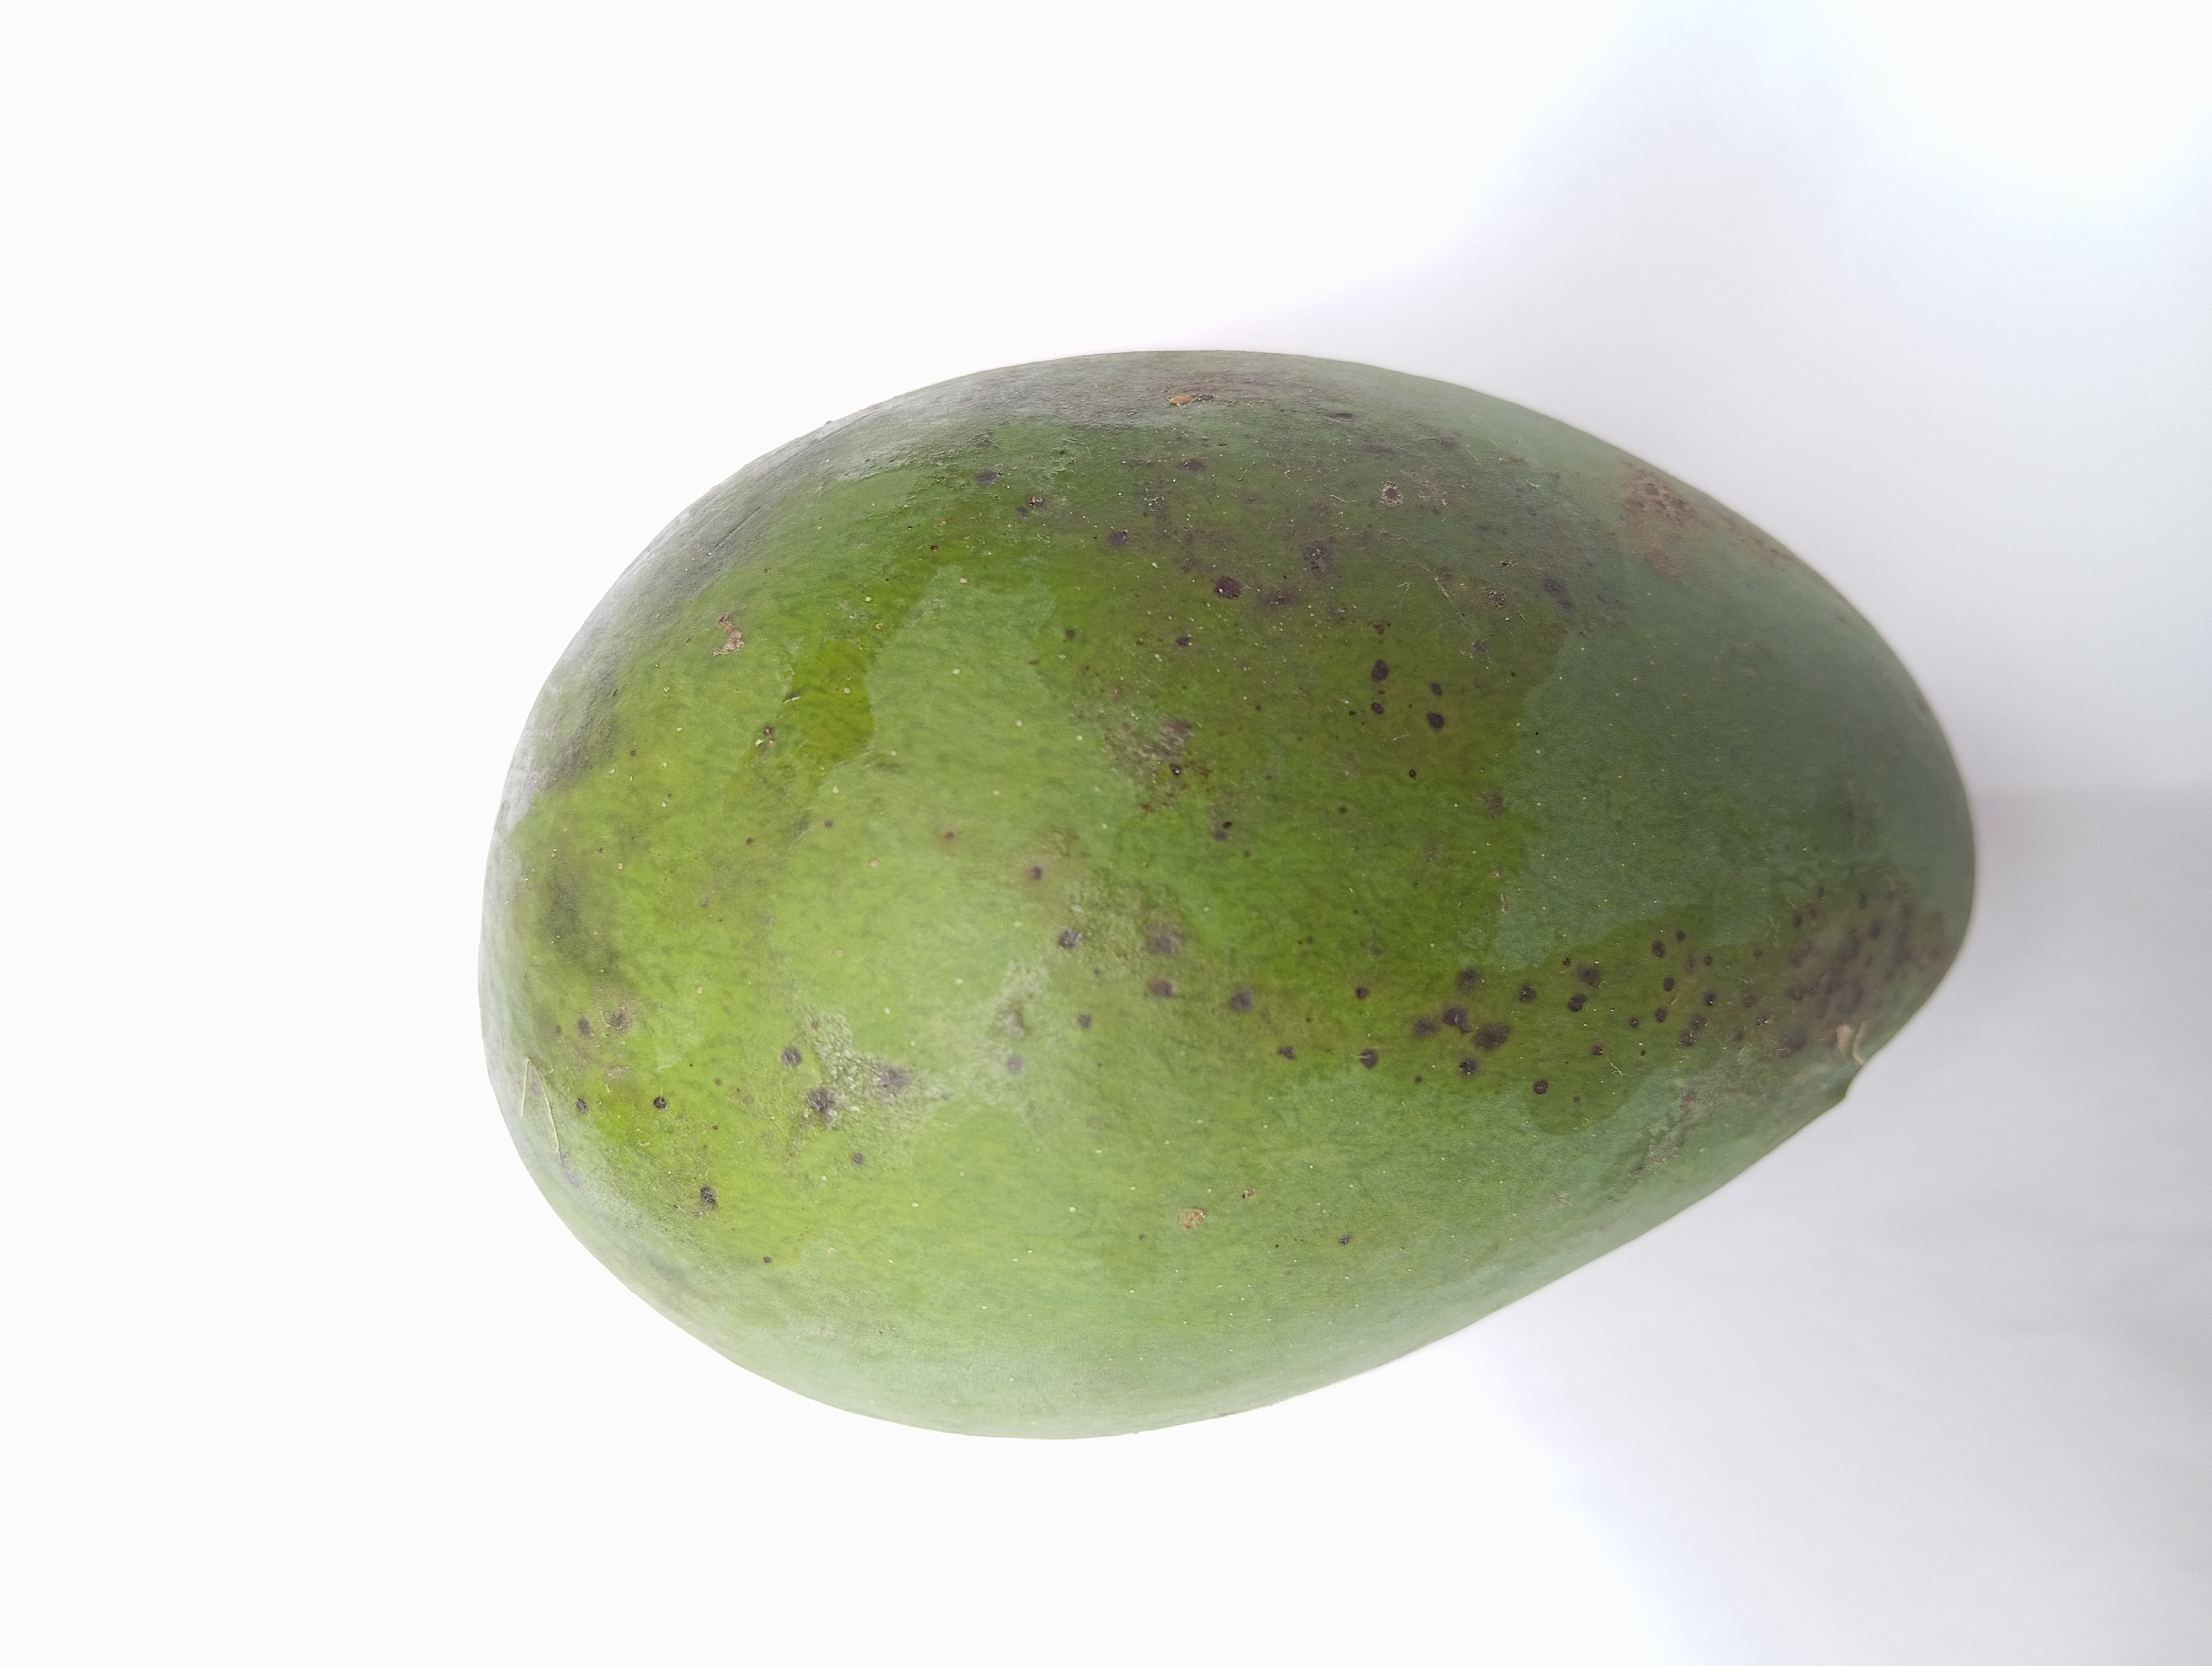
Mango variety: Harivanga